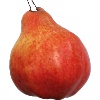
Label: Pear Red 1